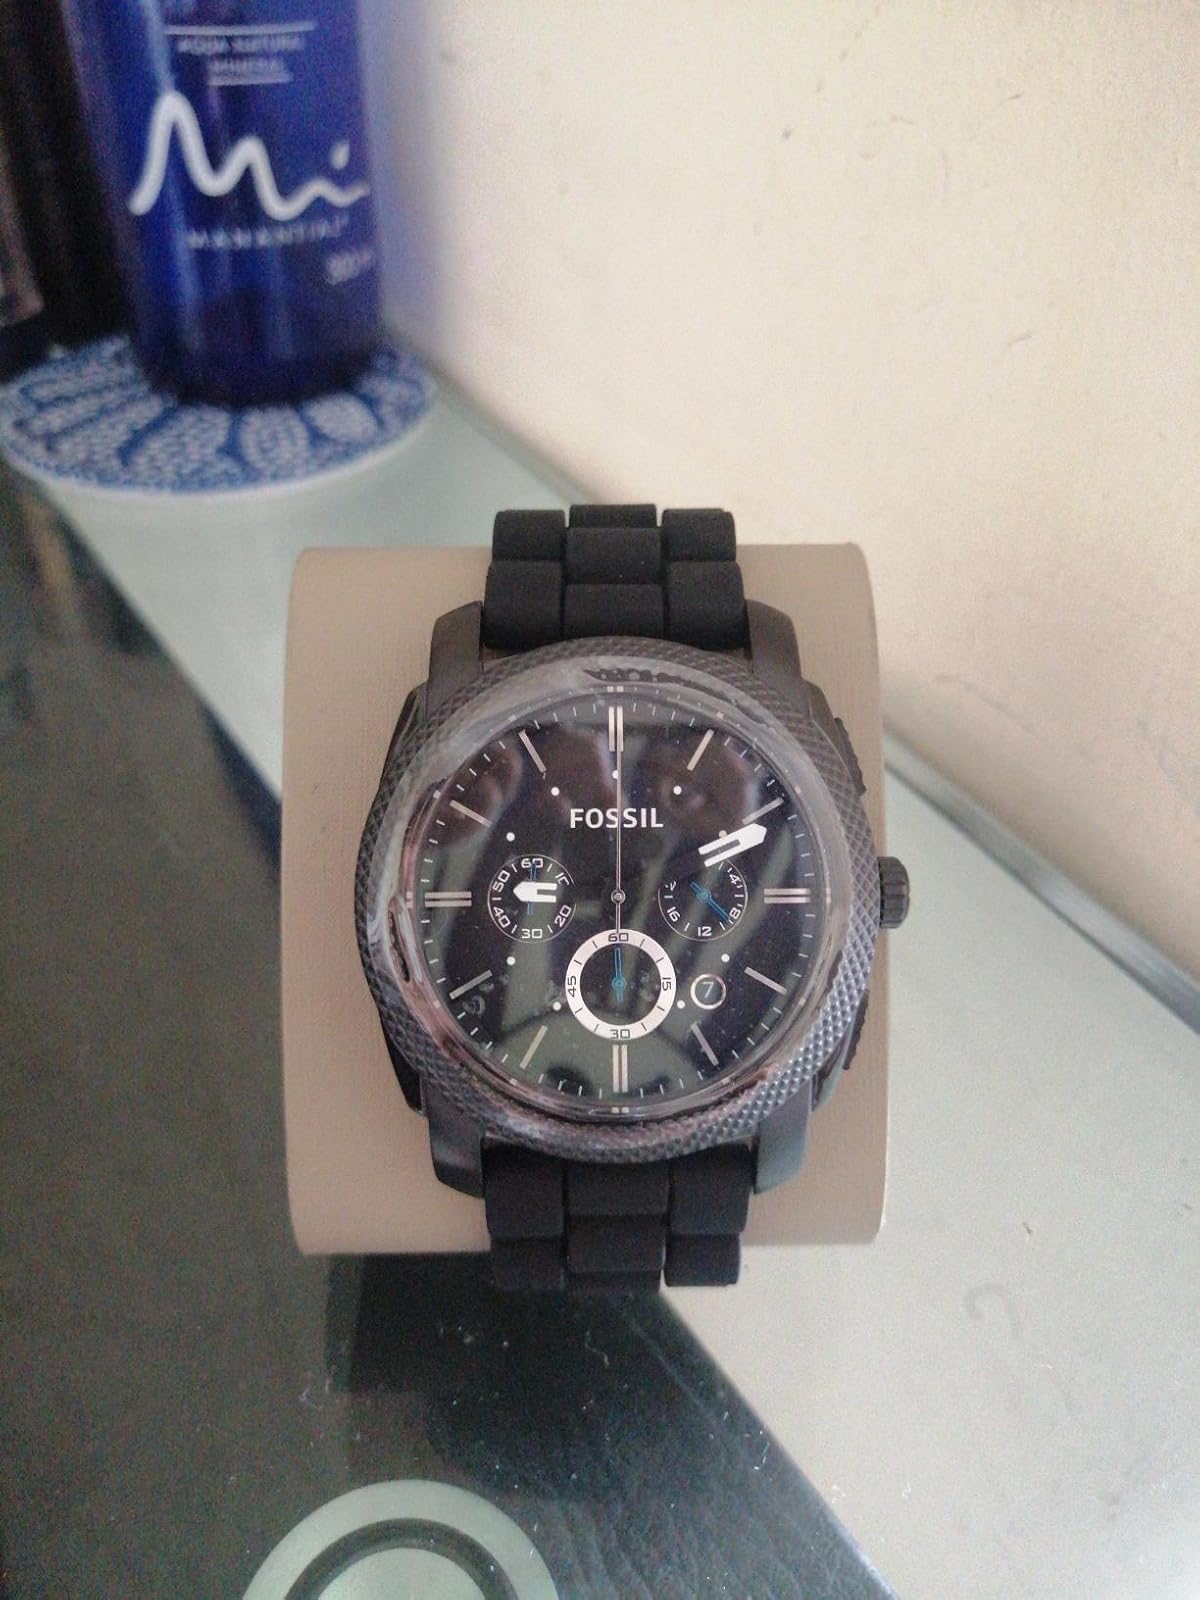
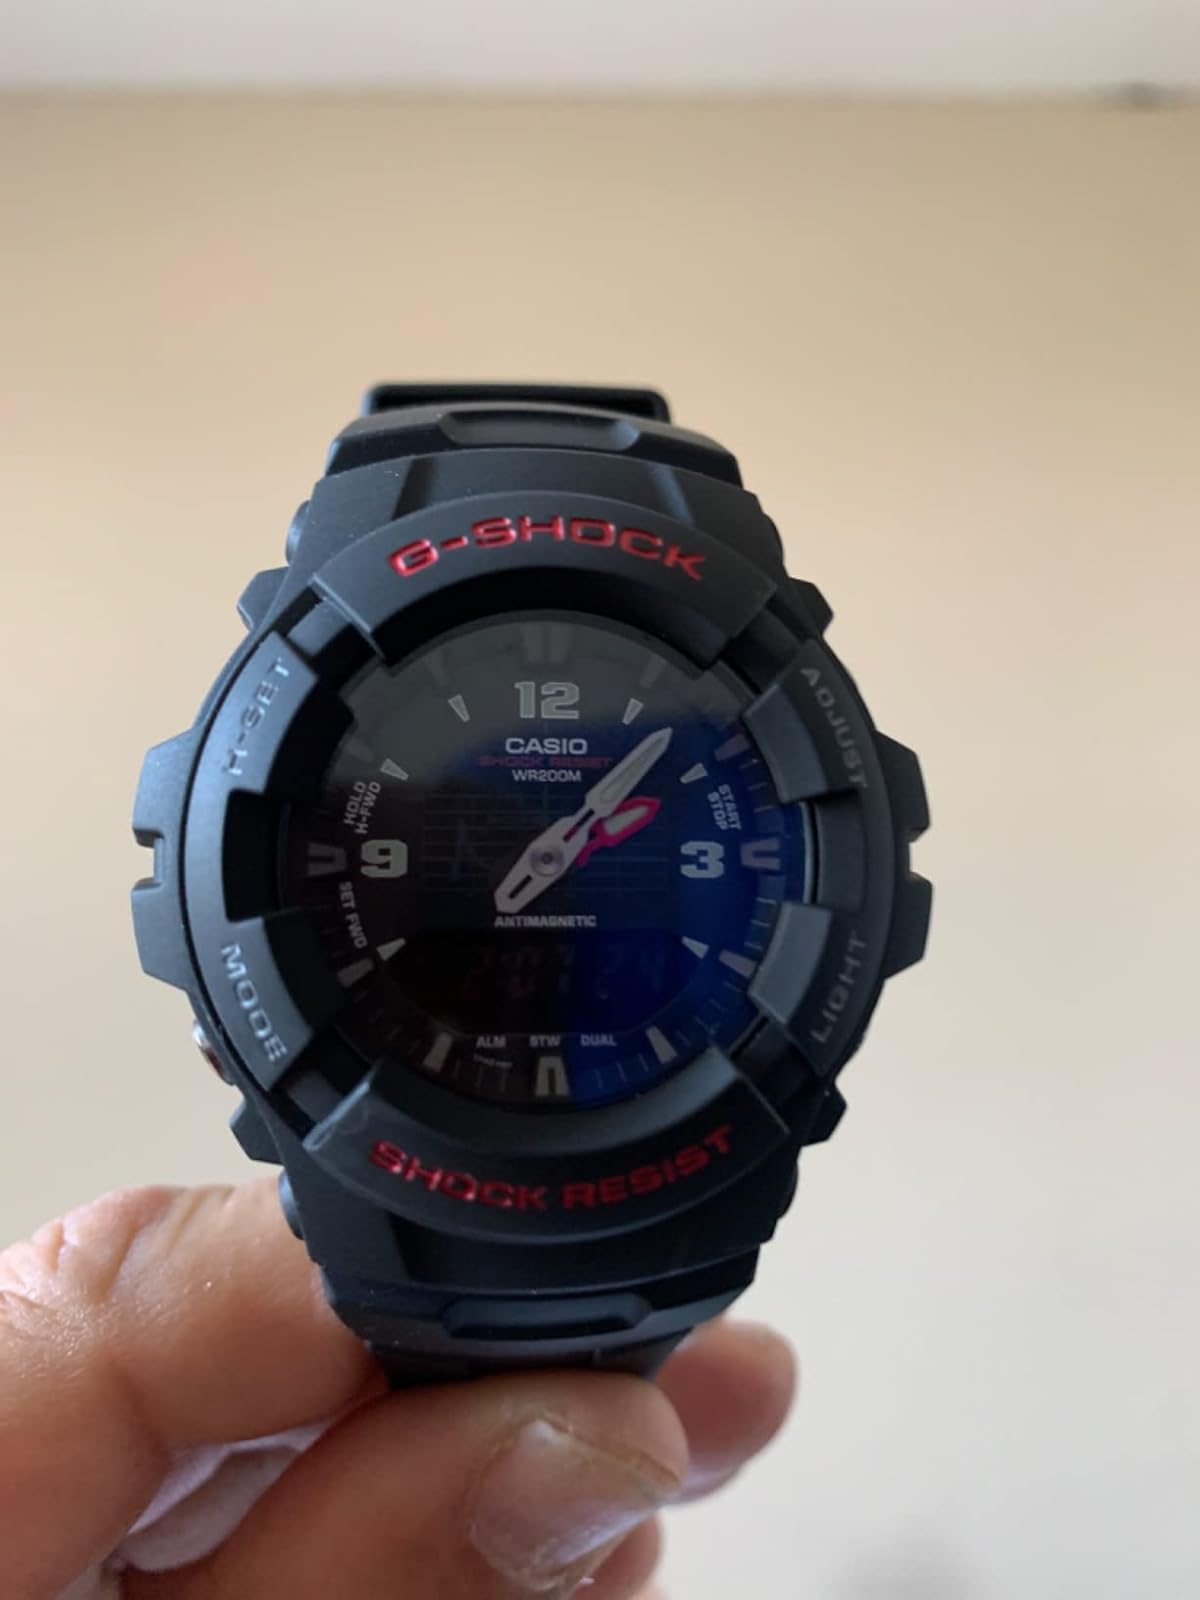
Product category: accessories_watch
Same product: no